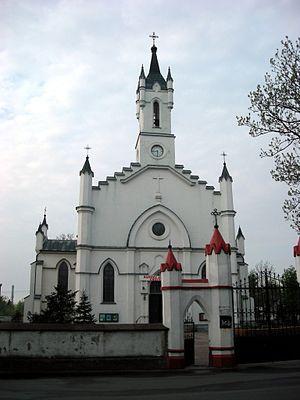
Krośniewice est une ville située dans le powiat de Kutno, dans la voïvodie de Łódź, située dans le centre de la Pologne.